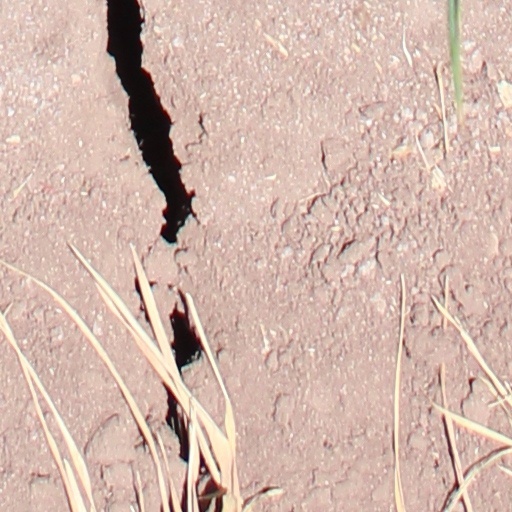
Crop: wheat